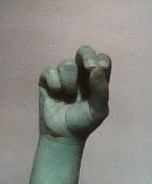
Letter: gaaf